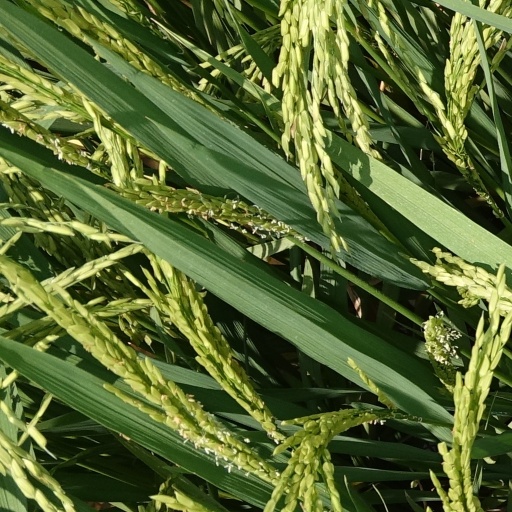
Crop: rice